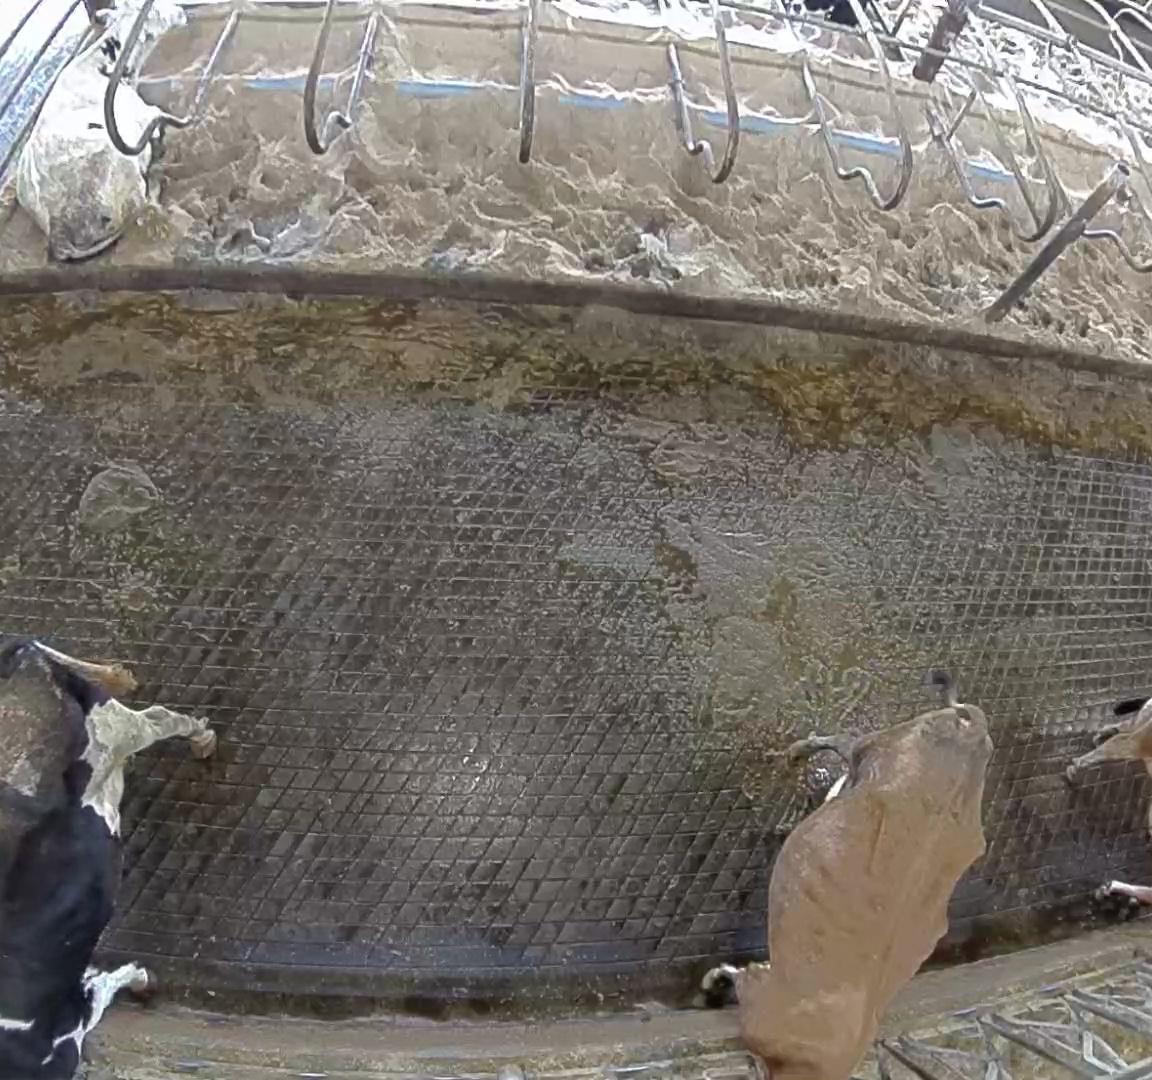
Number of cows: 4